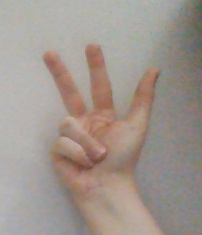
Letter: al